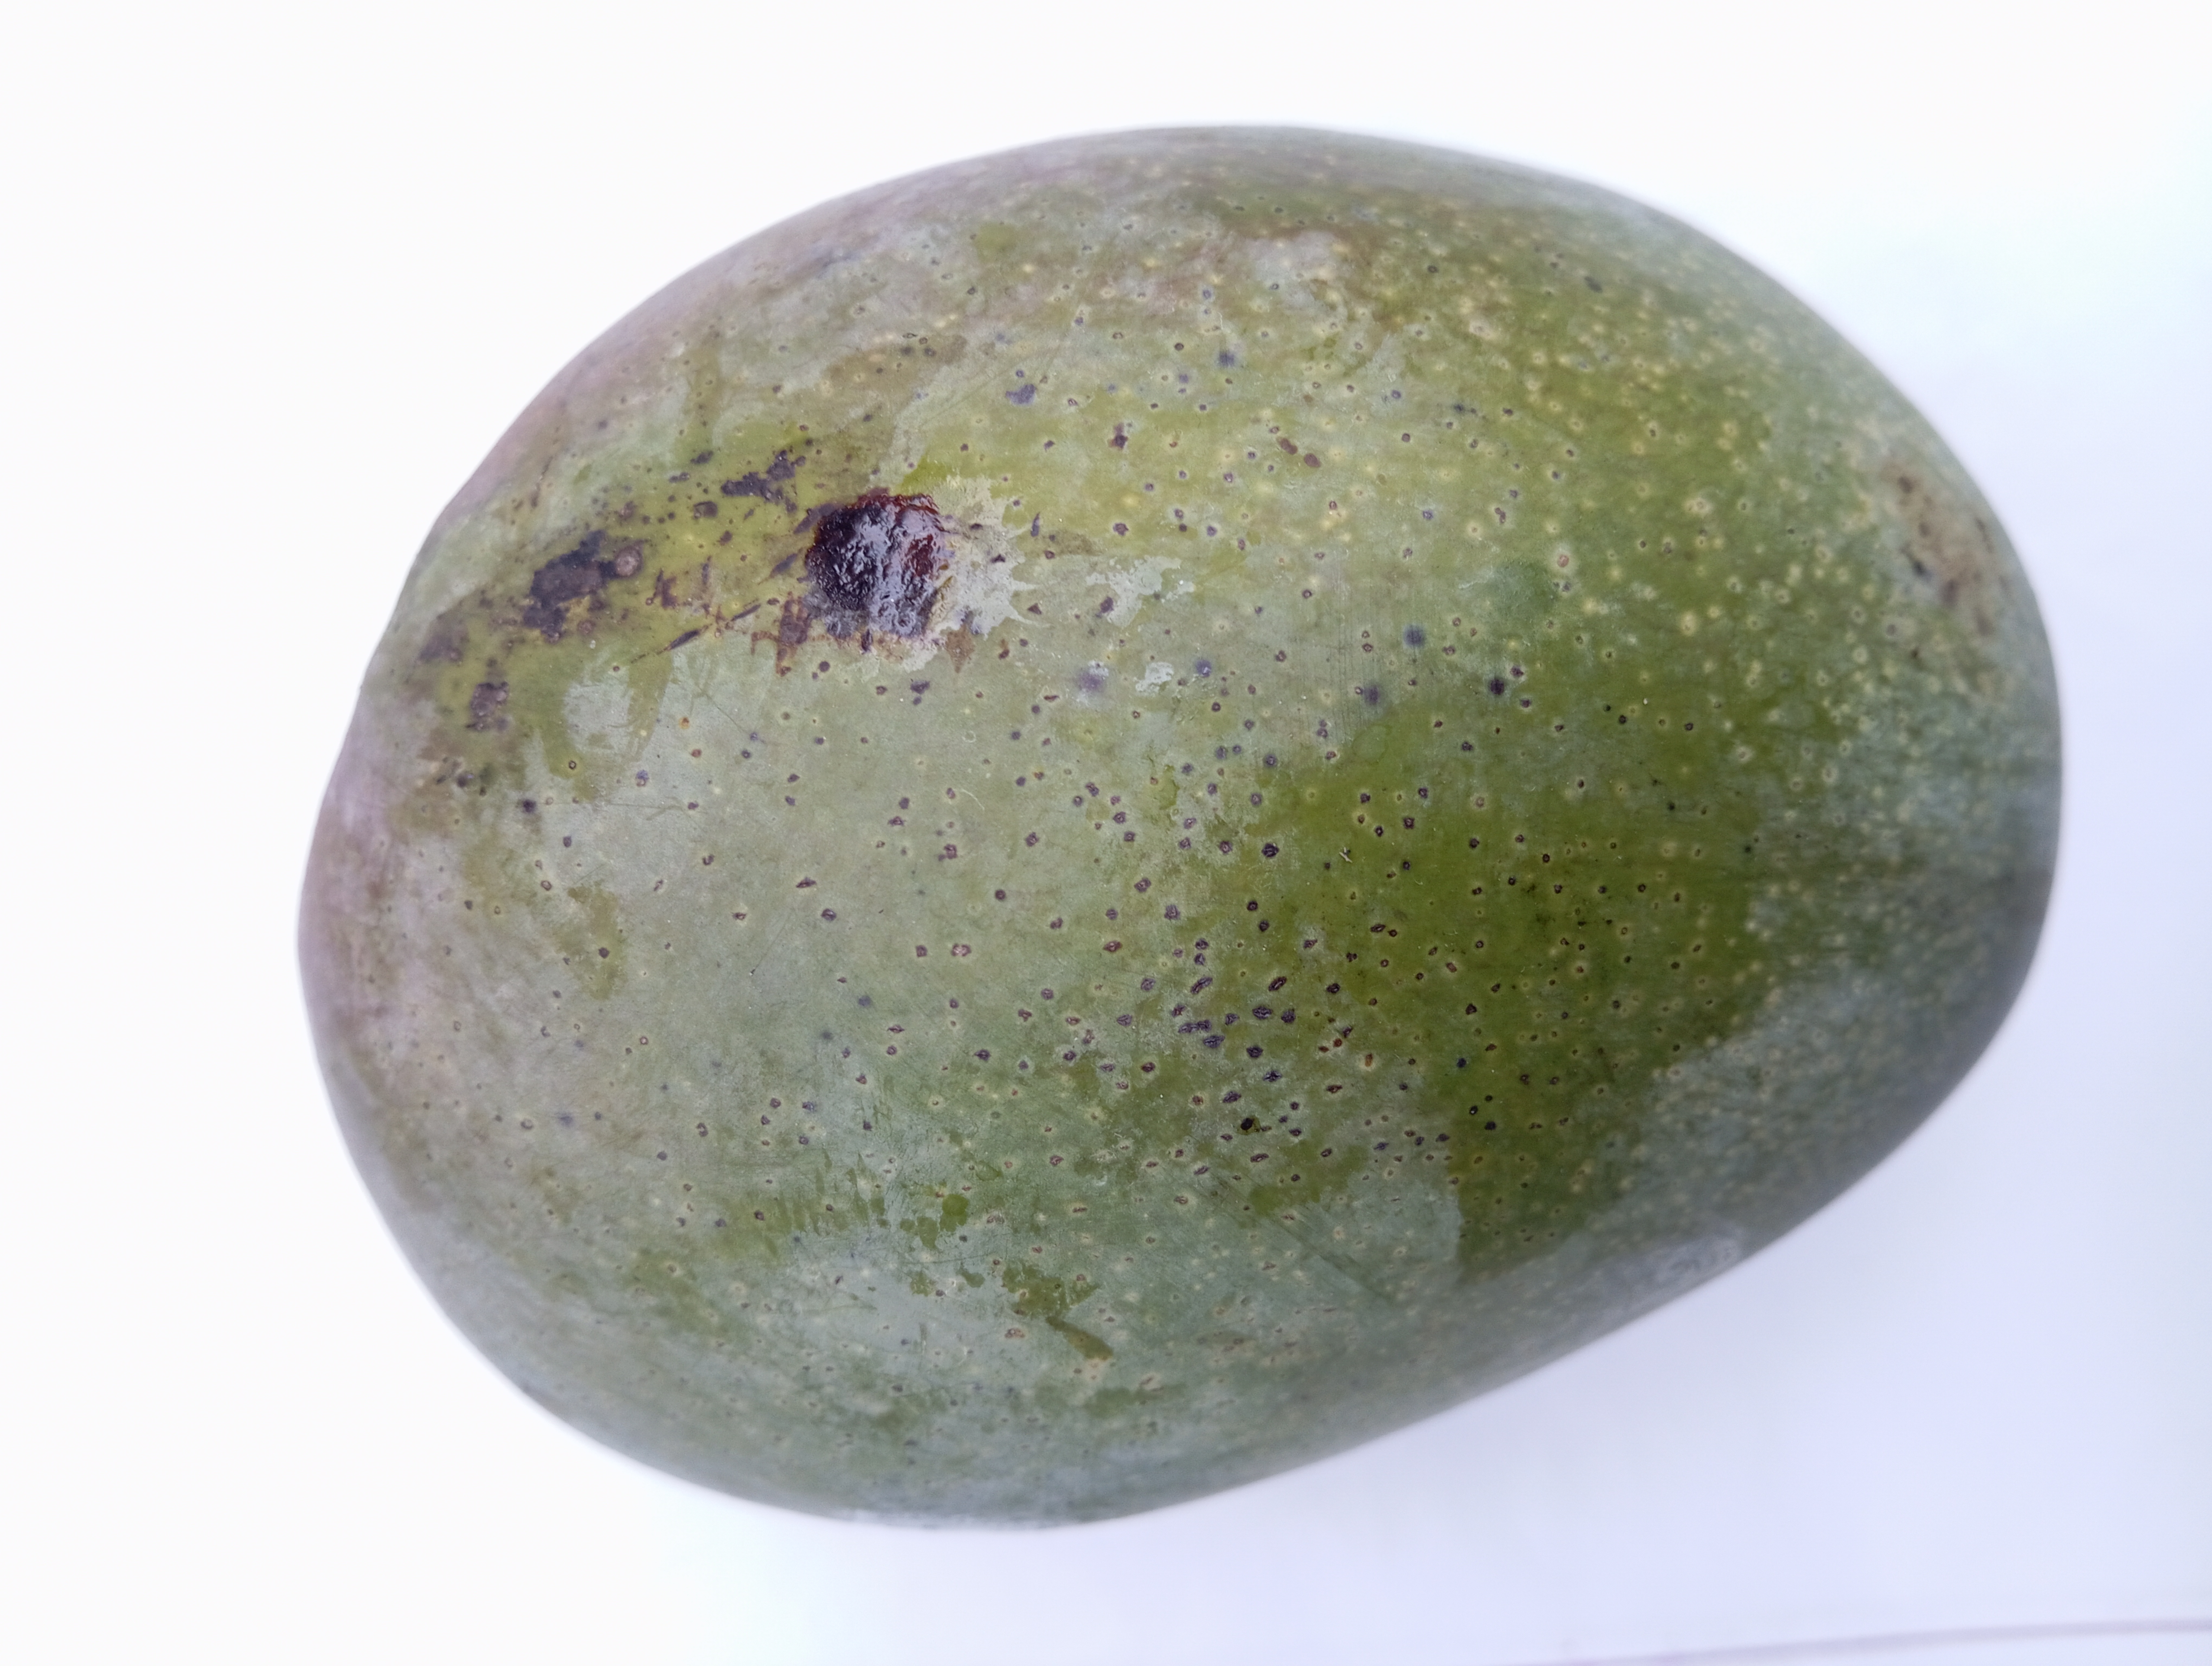
Mango variety: Bari 4